Tuam

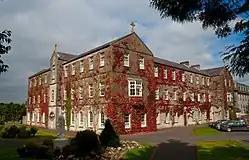
St Jarlath's College, founded in 1800

Tuam is the location of several second-level educational institutions, St Jarlath's College, Archbishop McHale College, Presentation College Currylea, and St Bridget's Secondary School. In September 2023 both Presentation College and St. Bridget's amalgamated into High Cross College. St Patrick's College (formerly Tuam Christian Brothers School), was amalgamated with St Jarlath's College in June 2009. There are five main primary schools: the Mercy Convent and the Presentation Convent, St Patrick's Primary School, the Educate Together National School and Gaelscoil Iarfhlatha, an Irish language primary school (bunscoil lán Ghaeilge).